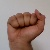
The image shows a hand gesture representing the letter 'A' in Indian Sign Language.